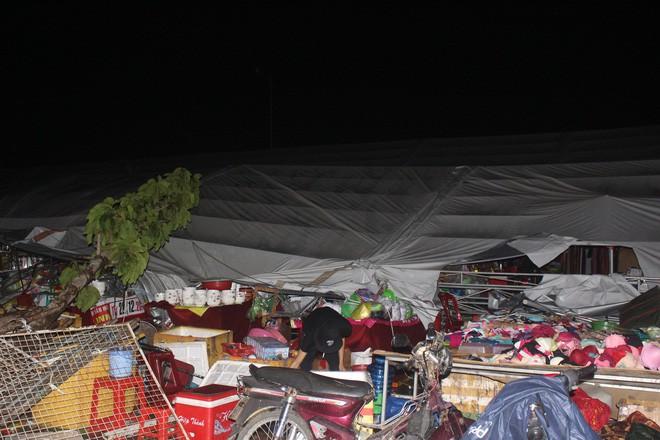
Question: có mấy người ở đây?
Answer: ở đây có một người